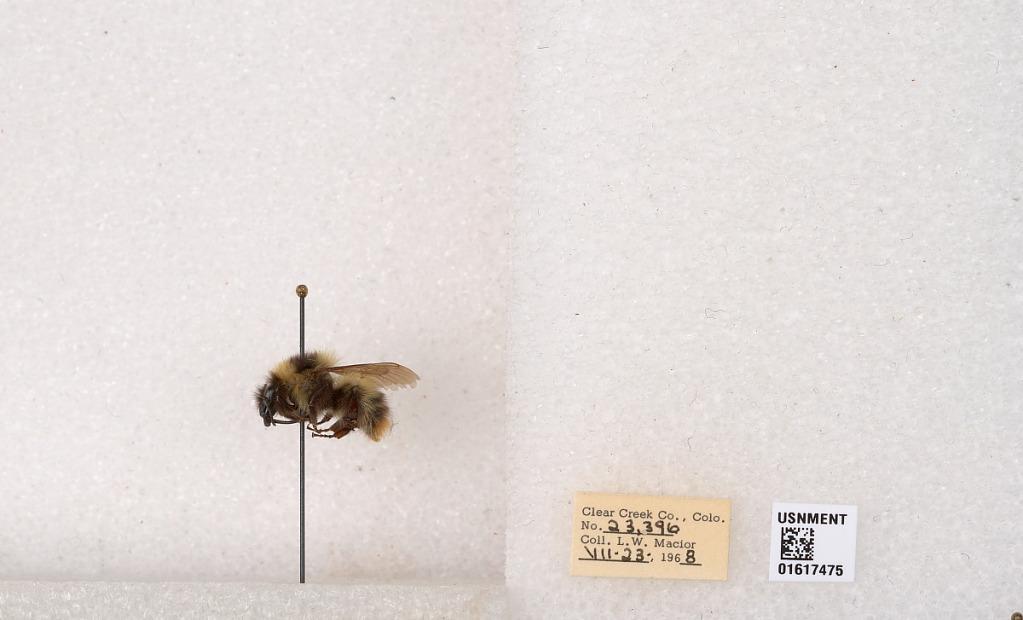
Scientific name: Bombus kirbyellus
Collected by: L. Macior
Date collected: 1968-7-23
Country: United States
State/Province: Colorado
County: Clear Creek
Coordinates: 39.6891, -105.644